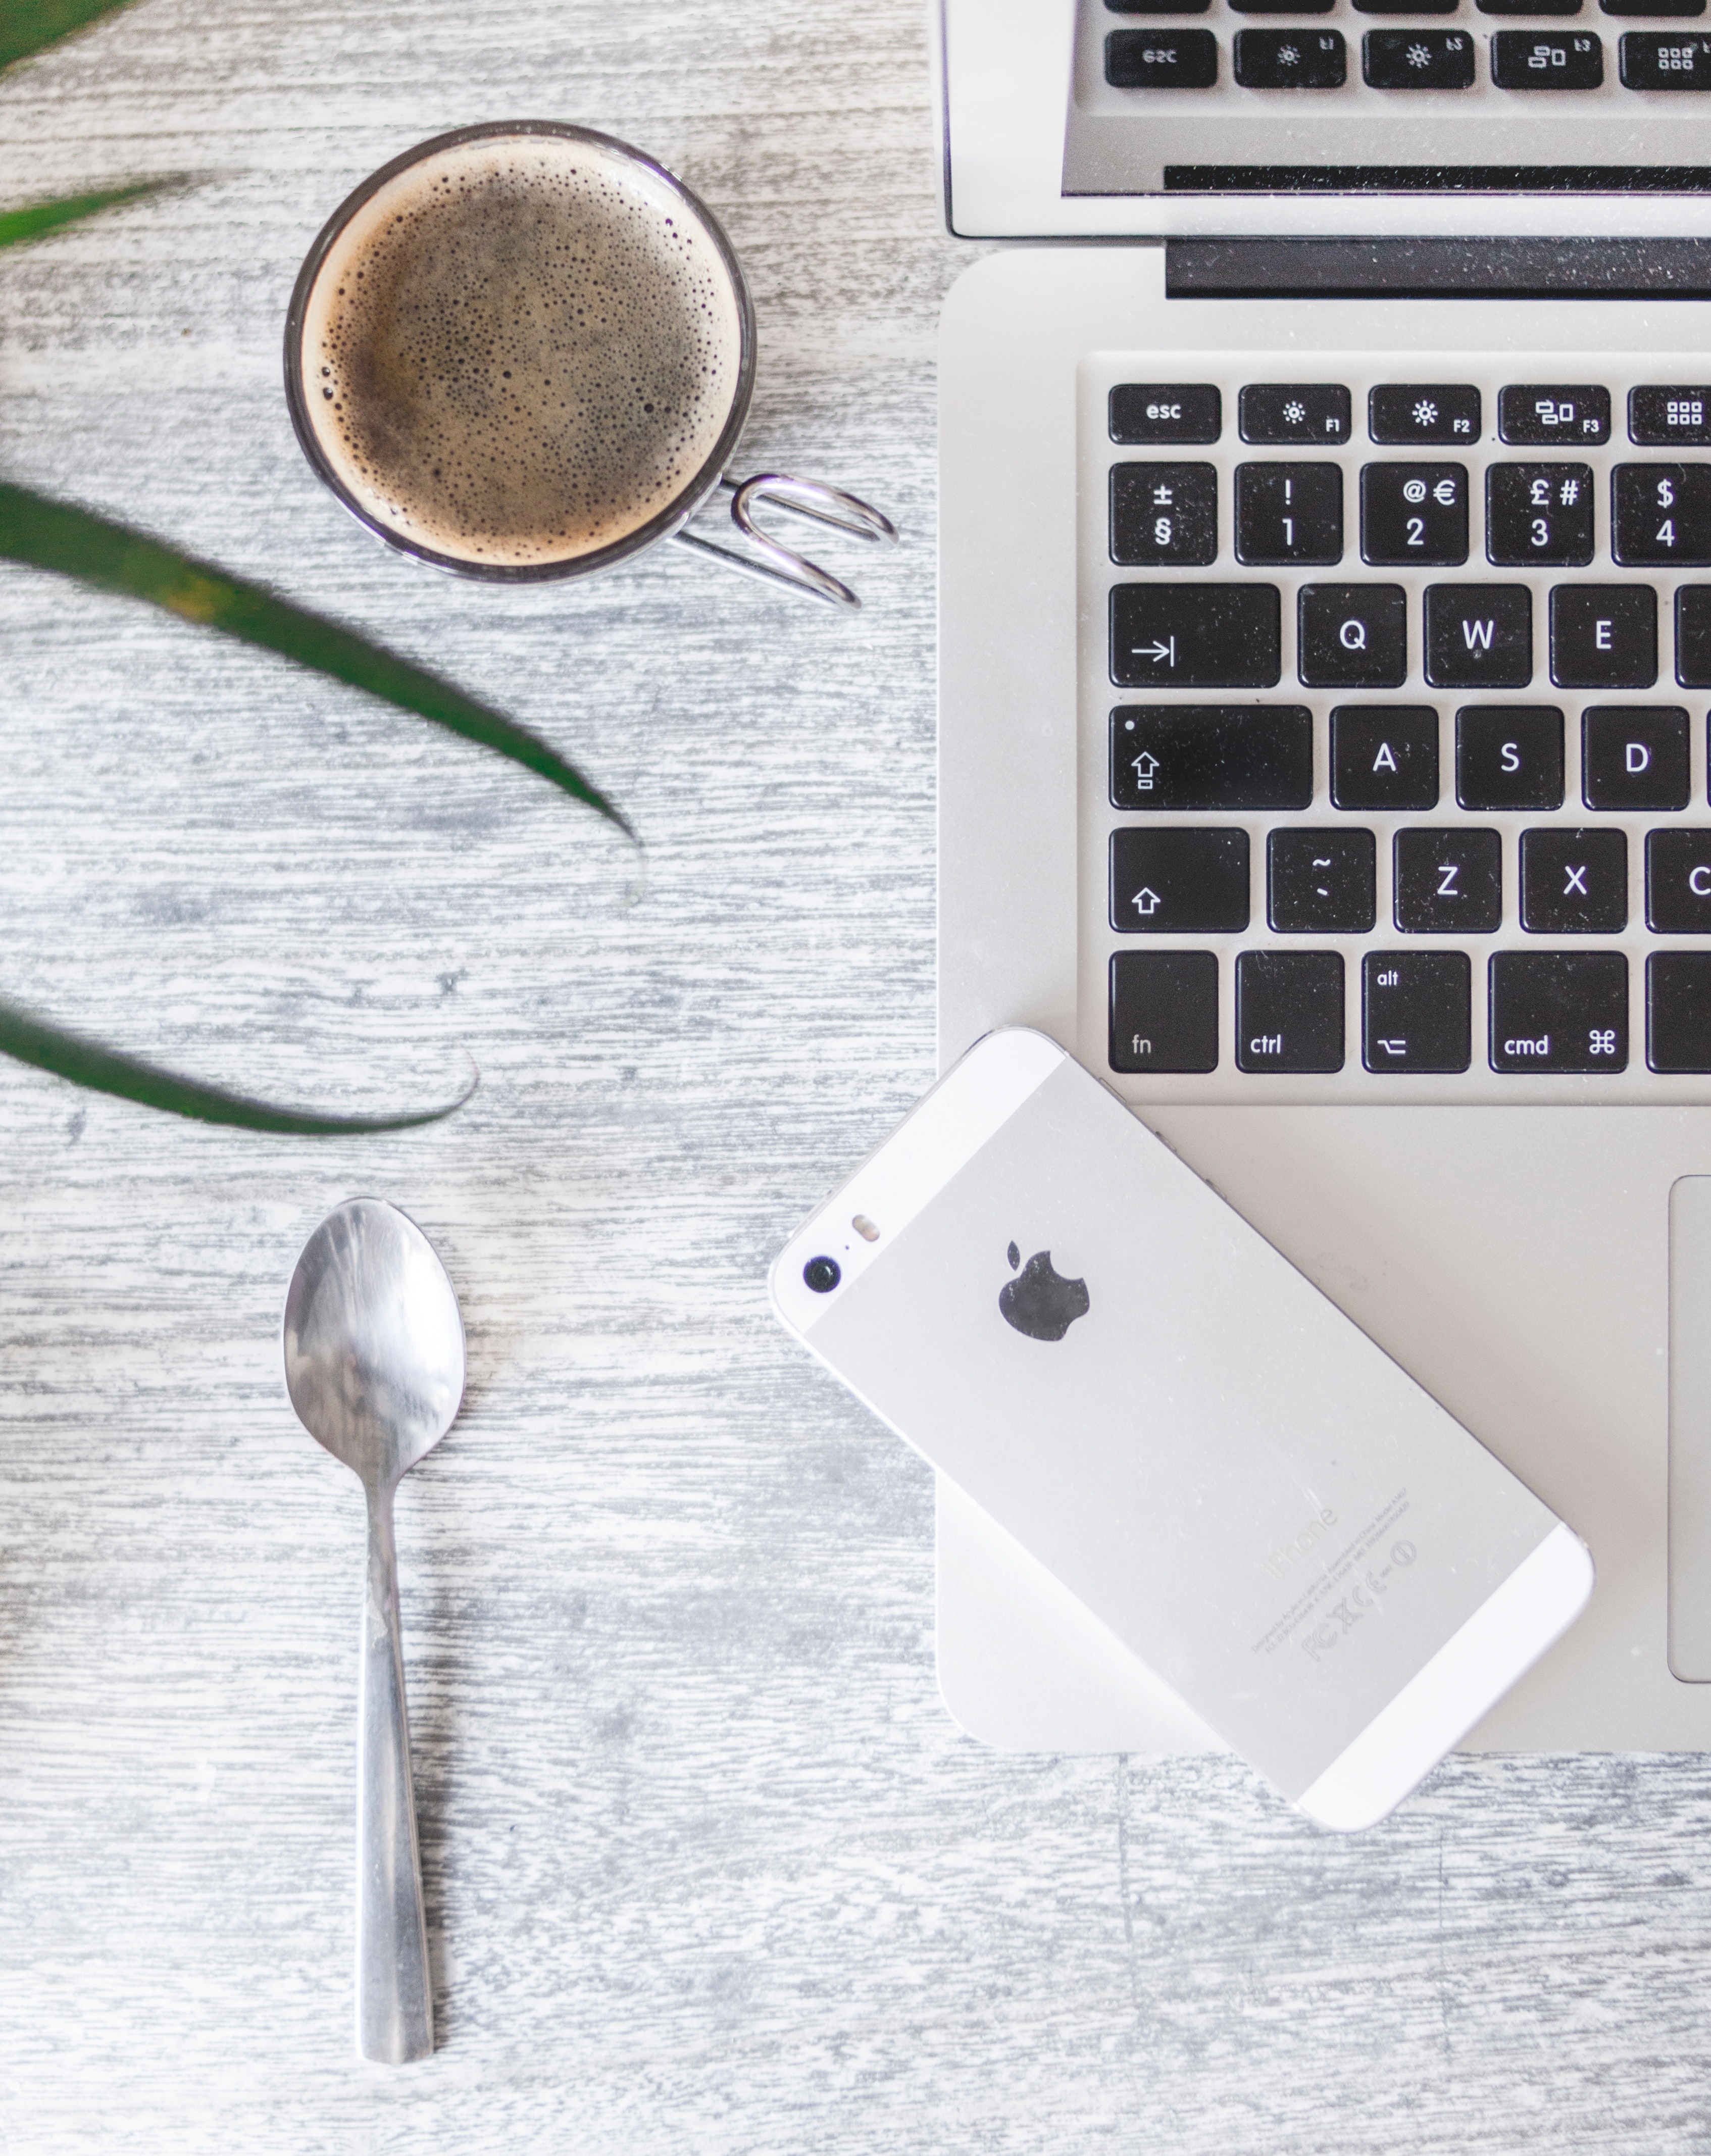
technology, cutlery, spoon, tableware, electronic device, linens, rectangle, tablecloth, metal, fork